Gauthameswarar Temple

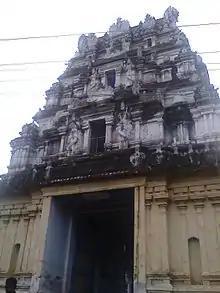
Gowthameswarar Temple before Kumbabishegam

Gauthameswarar Temple is a Hindu temple dedicated to Shiva located at Kumbakonam in Thanjavur district, Tamil Nadu, India.